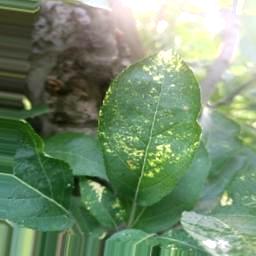
Label: Apple_Mosaic